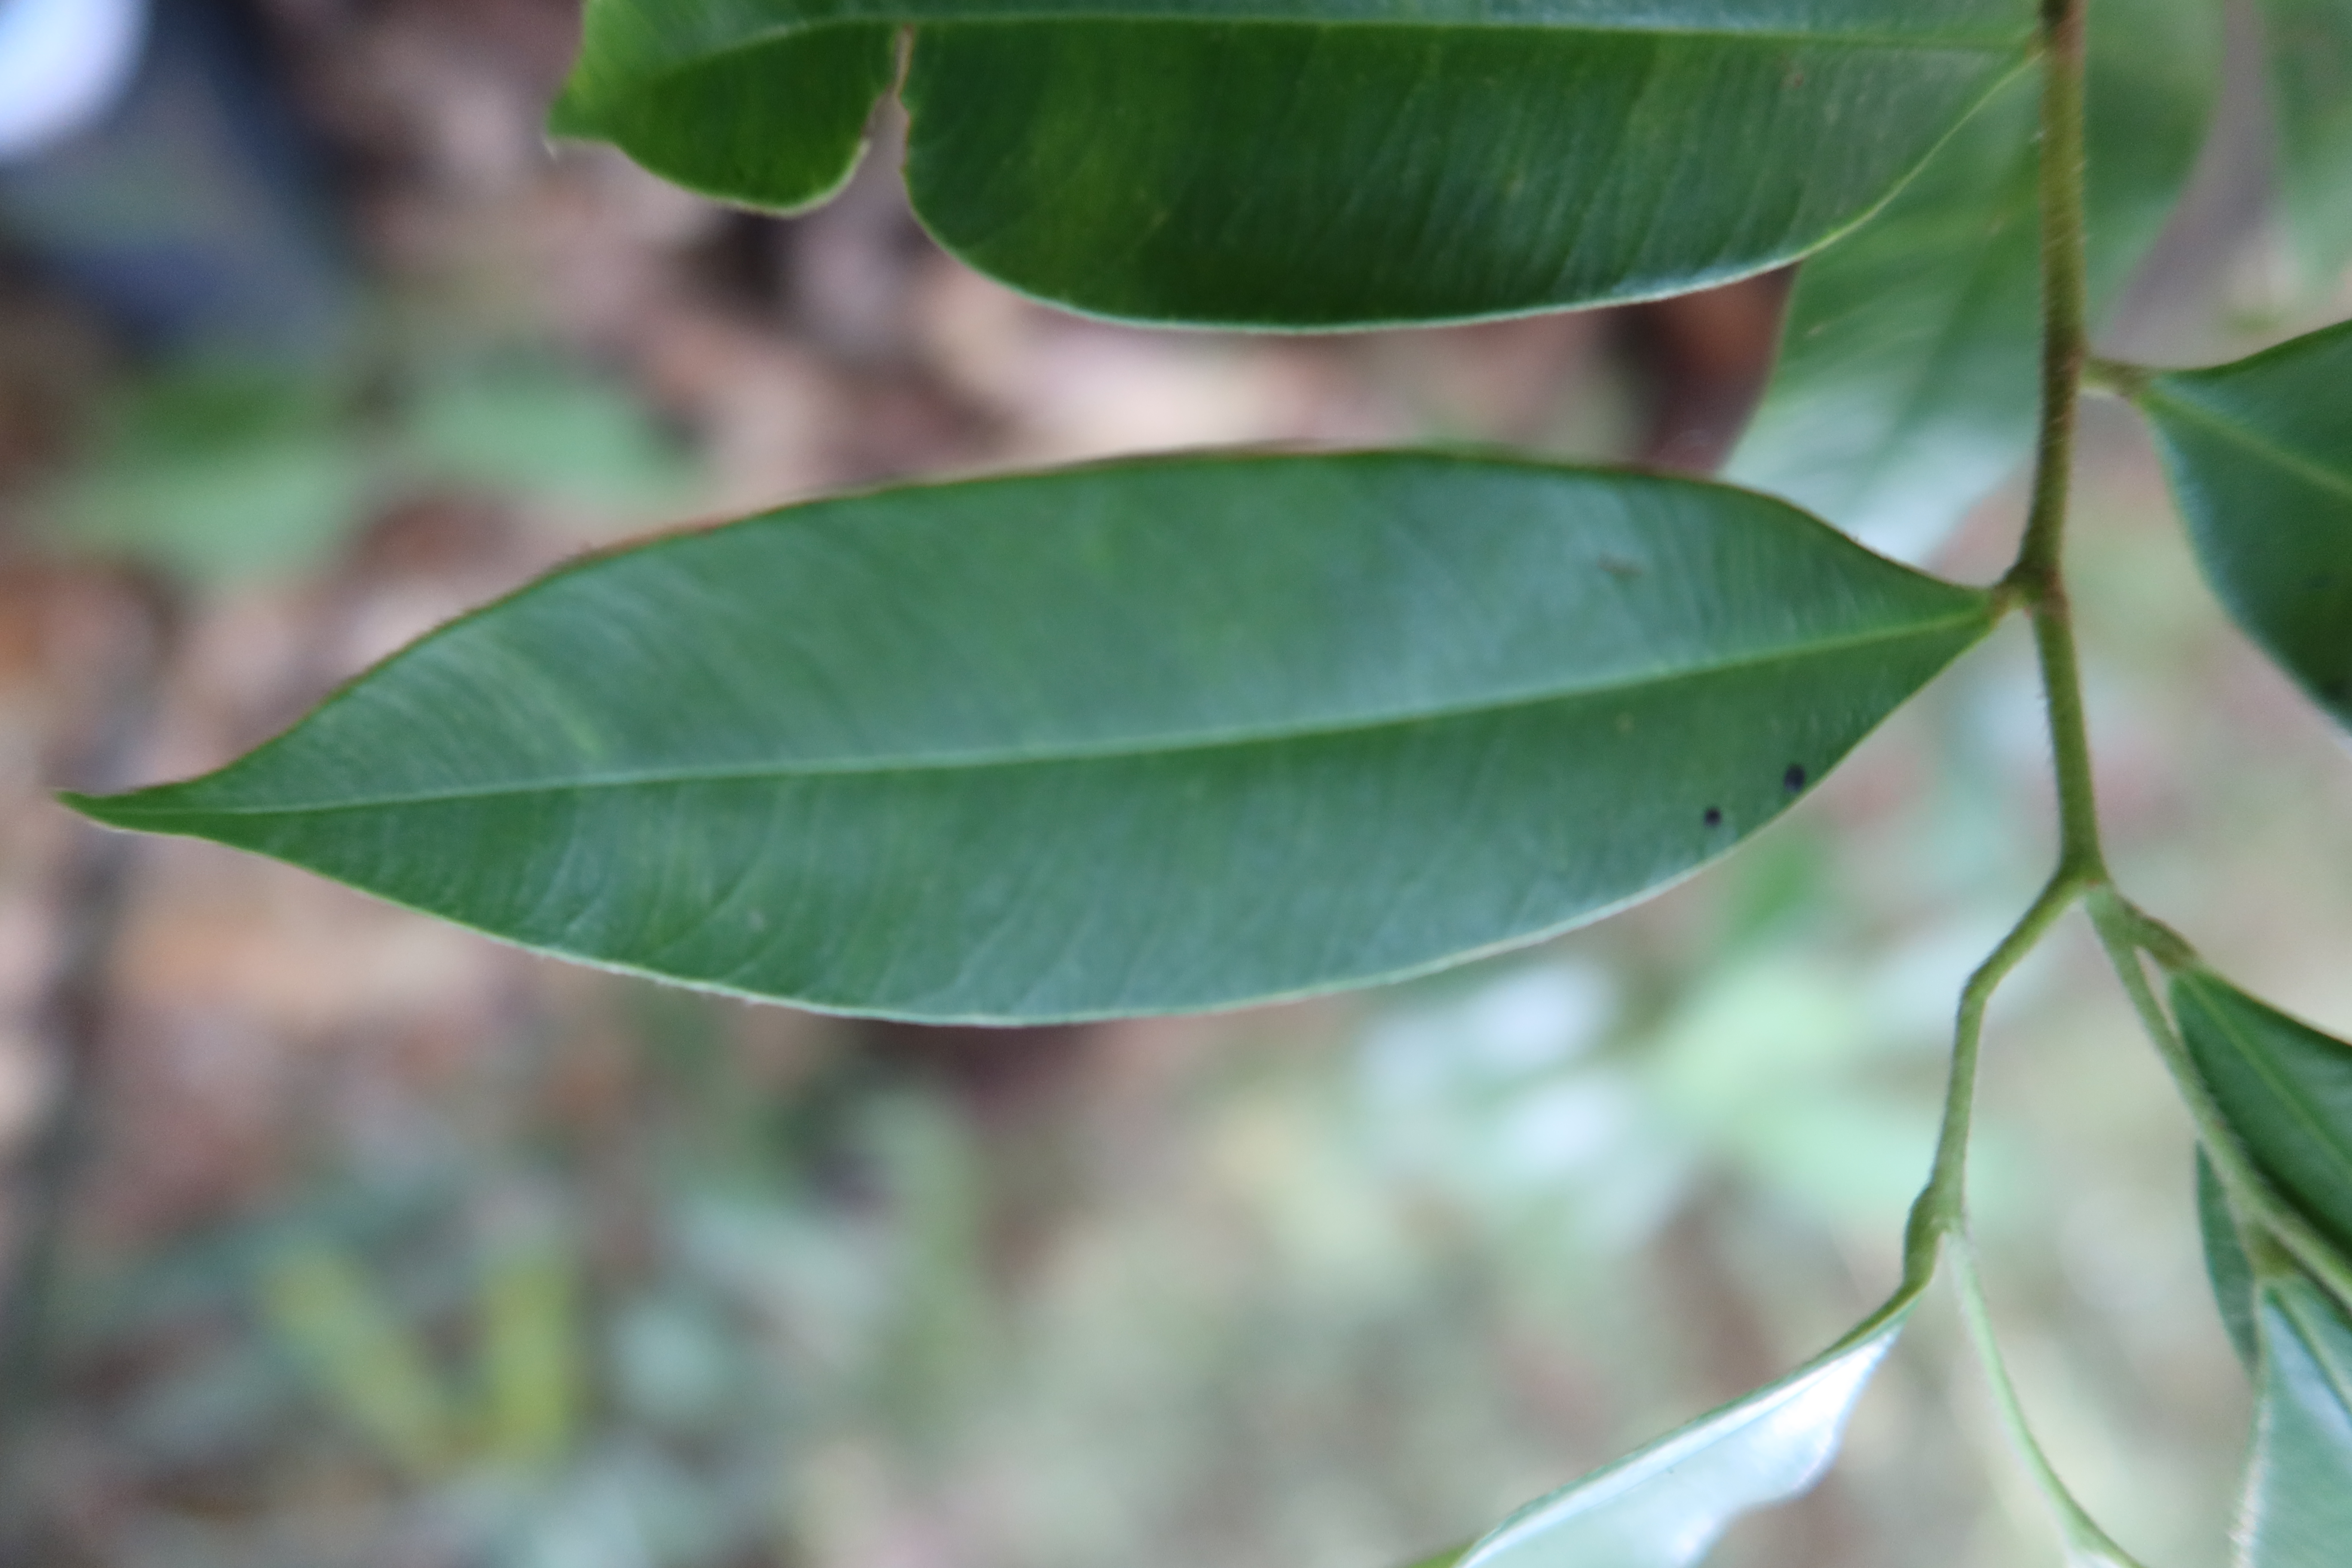
Label: Black spots